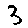
Label: 3